Lists of fictional astronauts

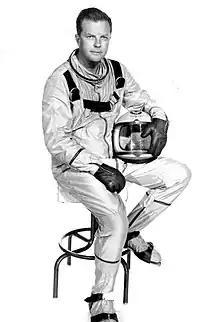
Actor William Lundigan as Col. Edward McCauley, "Men into Space" (TV series)

These are a series of incomplete lists of fictional astronauts appearing in various media, including books, film, television shows (live or animated), radio shows, records, and comic books.